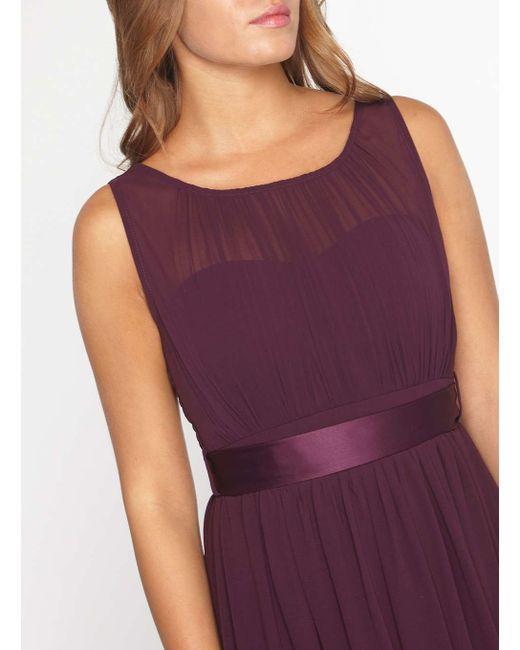
damen Kleid ärmellos Pferdeblut Farbe cool für Ausflüge